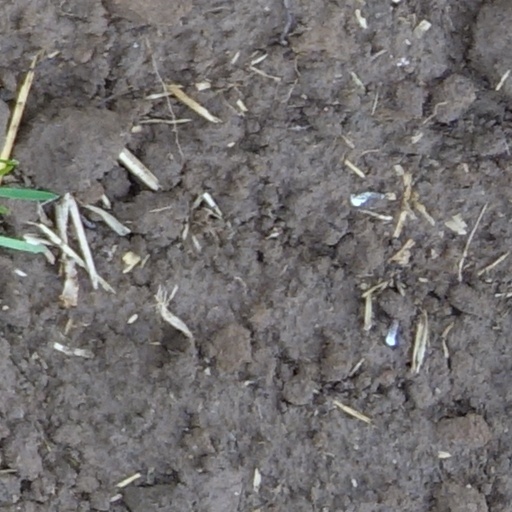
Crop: wheat